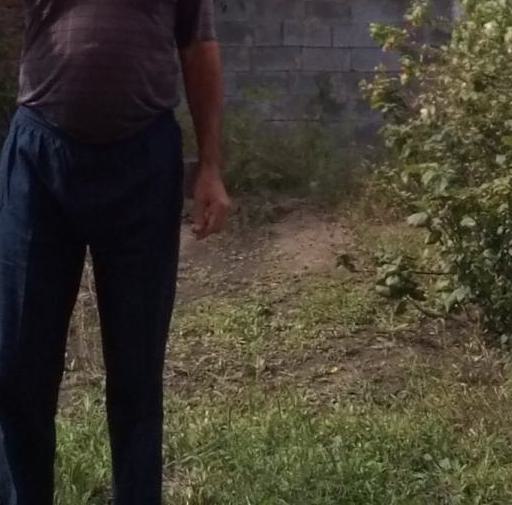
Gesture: no_gesture